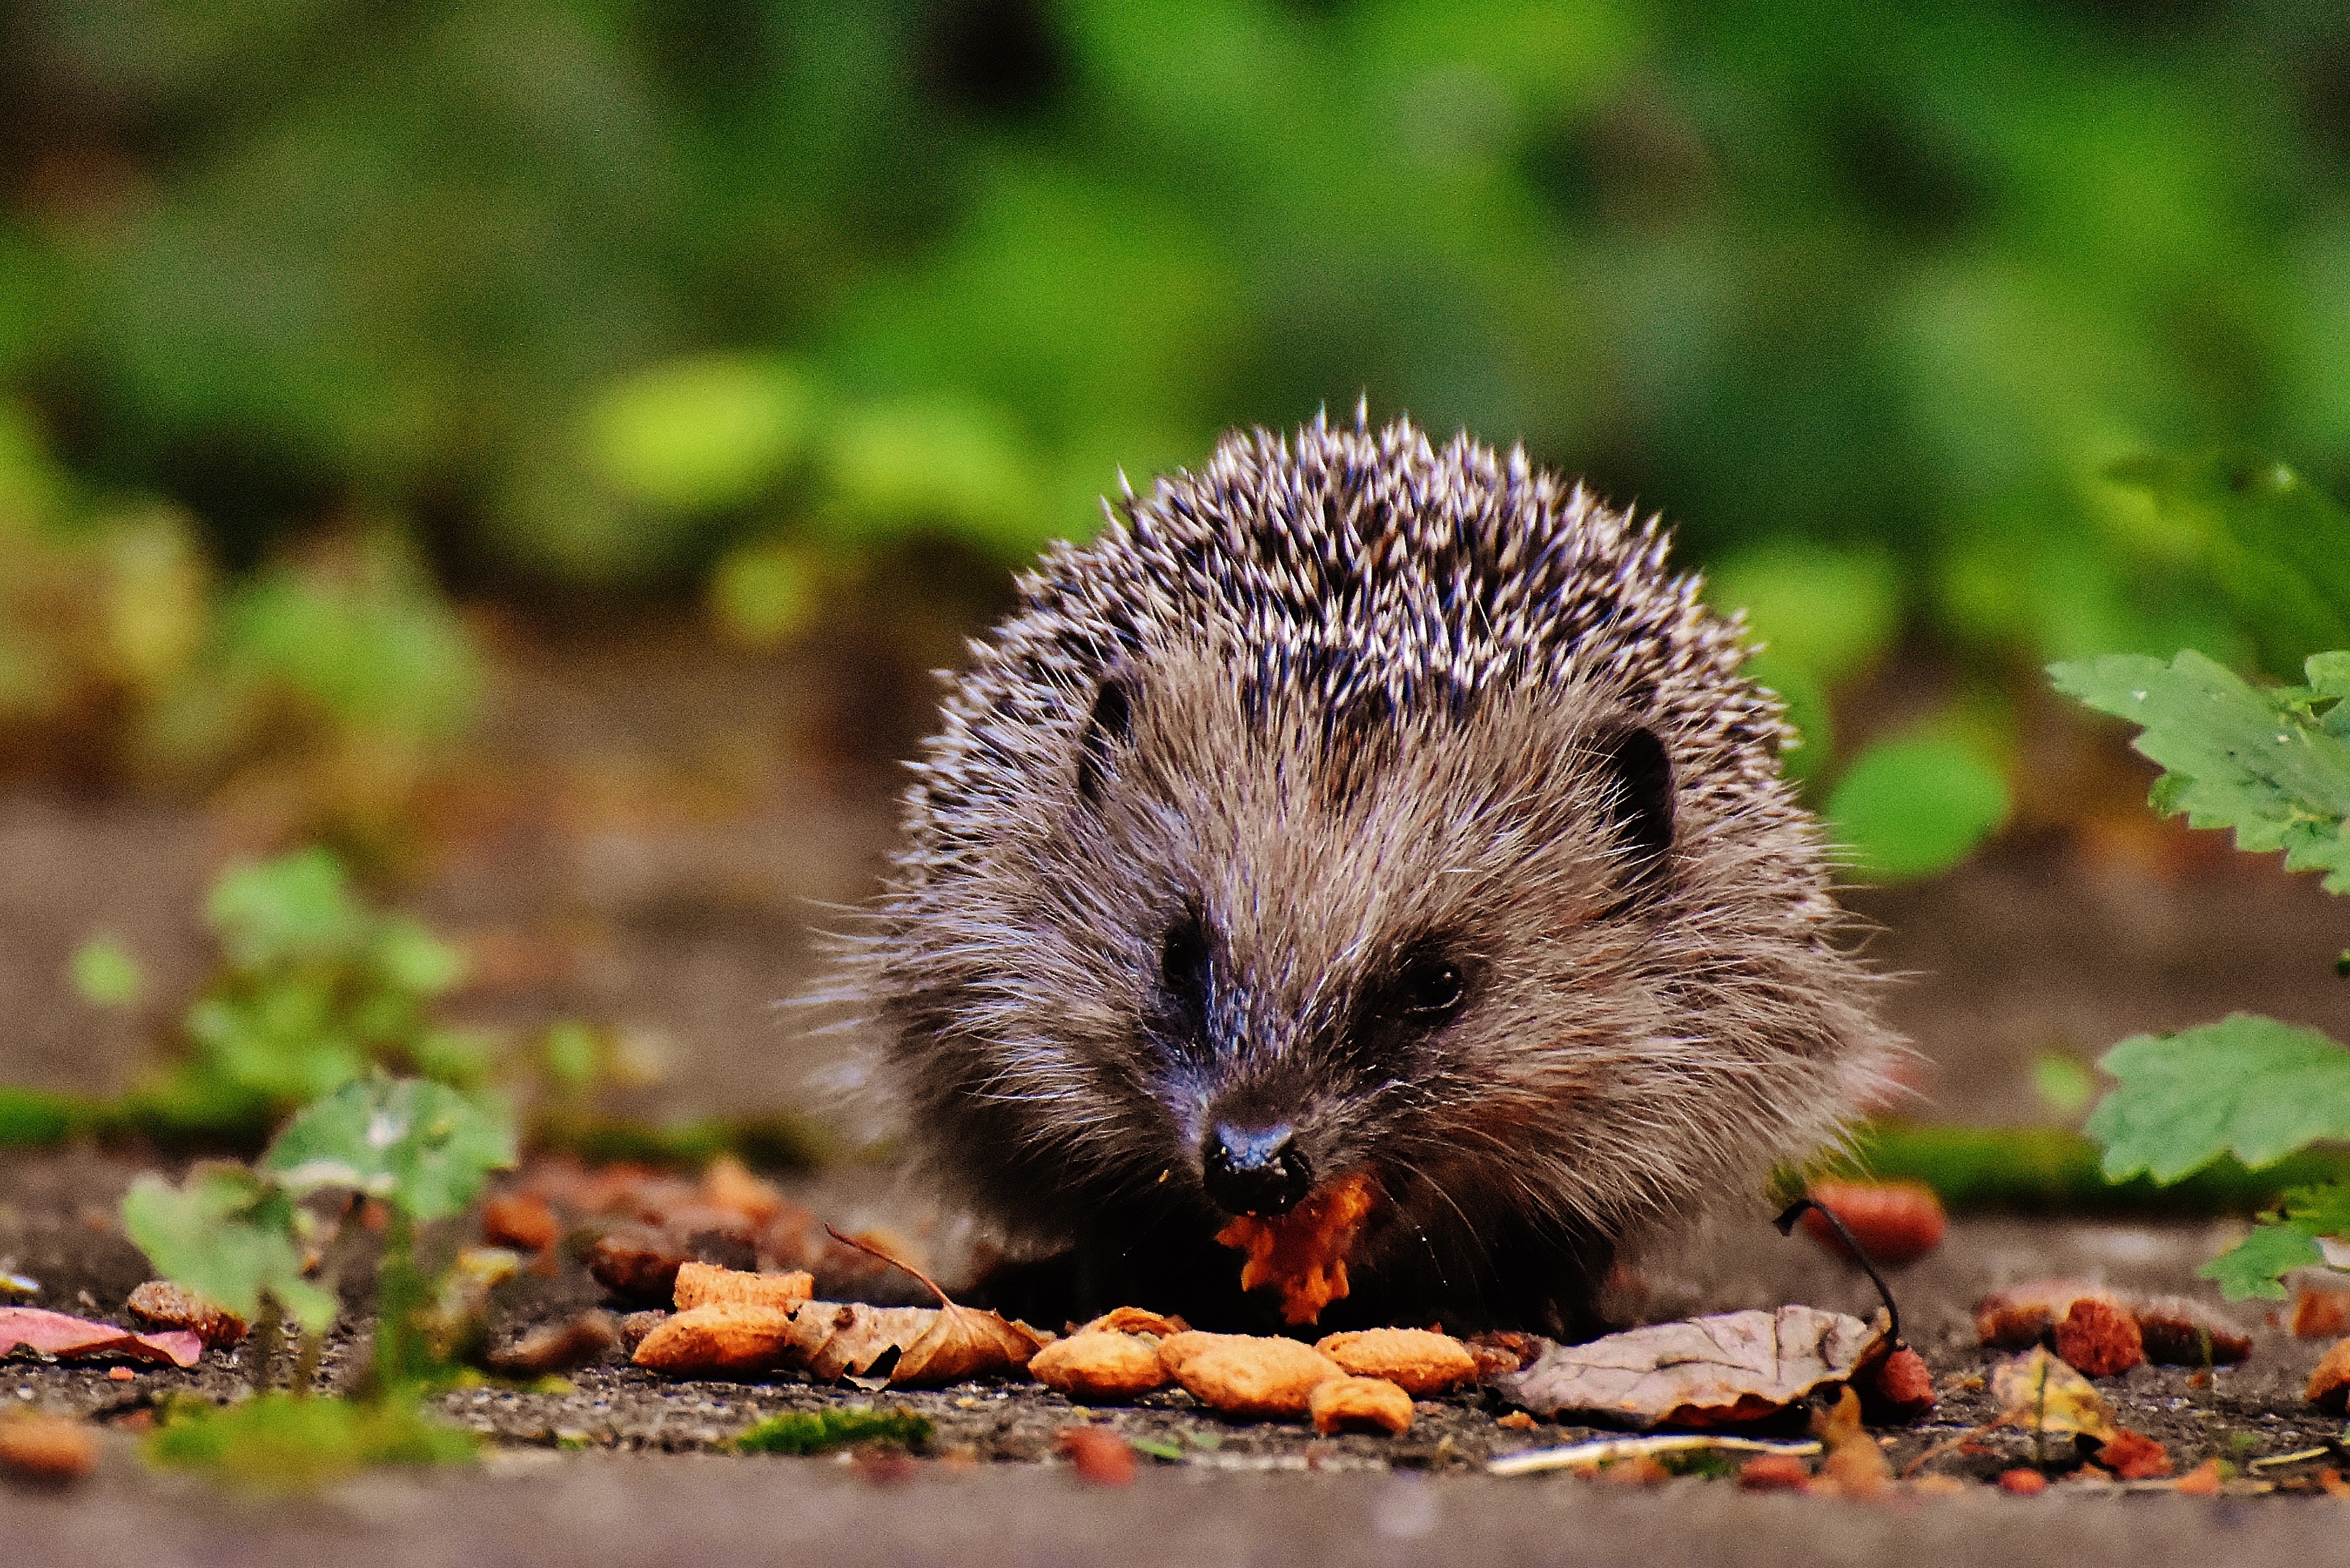
nature, prickly, animal, cute, wildlife, meal, autumn, mammal, garden, fauna, whiskers, hedgehog, vertebrate, nocturnal, animal world, foraging, muskrat, crepuscular, spur, hedgehog child, young hedgehog, hannah, porcupine, echidna, erinaceidae, domesticated hedgehog